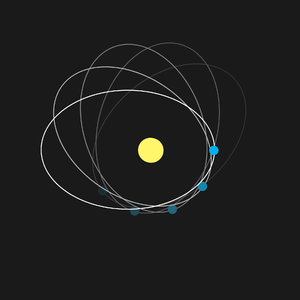
Mercure est la planète la plus proche du Soleil et la moins massive du Système solaire. Son éloignement au Soleil est compris entre 0,31 et 0,47 unité astronomique, ce qui correspond à une excentricité orbitale de 0,2 — plus de douze fois supérieure à celle de la Terre, et de loin la plus élevée pour une planète du Système solaire. Elle est visible à l'œil nu depuis la Terre avec un diamètre apparent de 4,5 à 13 secondes d'arc, et une magnitude apparente de 5,7 à −2,3 ; son observation est toutefois rendue difficile par son élongation toujours inférieure à 28,3° qui la noie le plus souvent dans l'éclat du soleil. En pratique, cette proximité avec le soleil implique qu'elle ne peut être vue que près de l'horizon occidental après le coucher du soleil ou près de l'horizon oriental avant le lever du soleil, en général au crépuscule.